The Last Days of Judas Iscariot

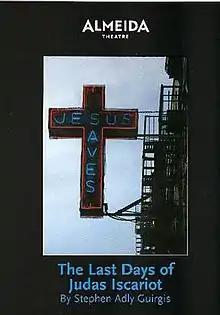
Original West End poster

The Last Days of Judas Iscariot is a play by American playwright Stephen Adly Guirgis first staged Off-Broadway at The Public Theater on March 2, 2005, directed by Philip Seymour Hoffman.